American Mafia

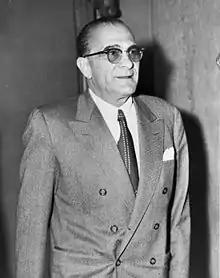
"Don Vito" Genovese became leader of the Genovese crime family. Genovese served as mentor to the future boss of the Genovese crime family Vincent "Chin" Gigante.

The following is a list of Mafia families that have been active in the U.S. Note that some families have members and associates working in other regions as well. The organization is not limited to these regions. The Bonanno crime family and the Buffalo crime family also had influence in several factions in Canada including the Rizzuto crime family and Cotroni crime family, and the Luppino crime family and Papalia crime family, respectively.